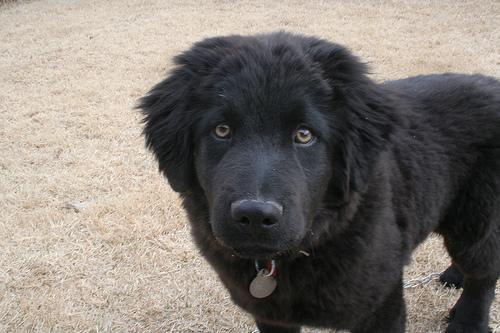
newfoundland